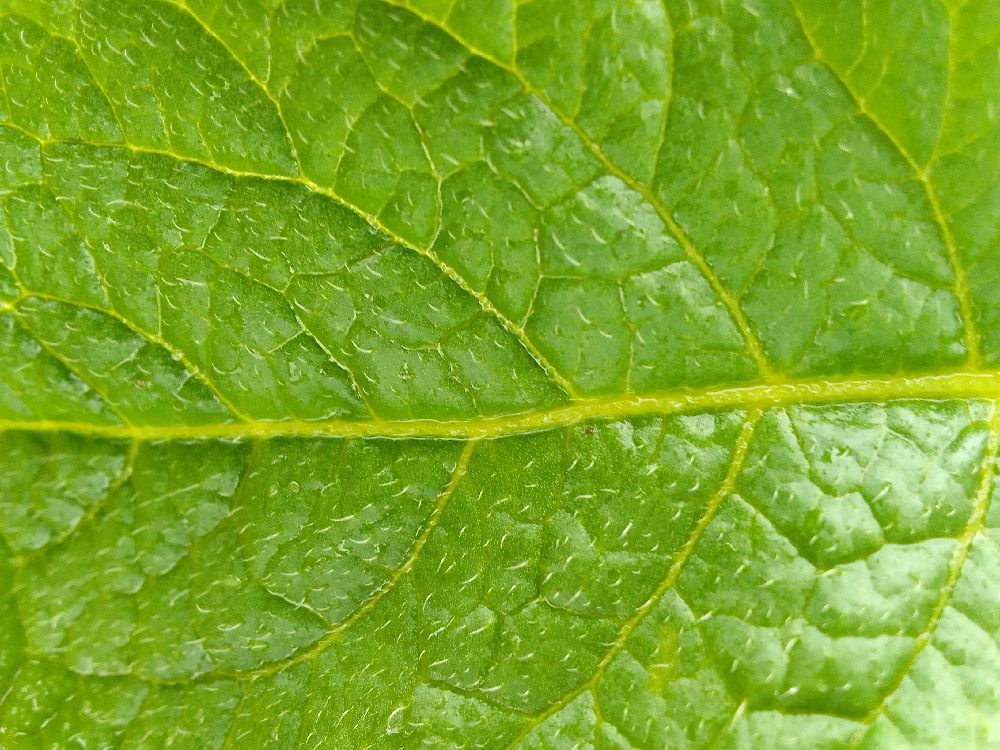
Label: Healthy